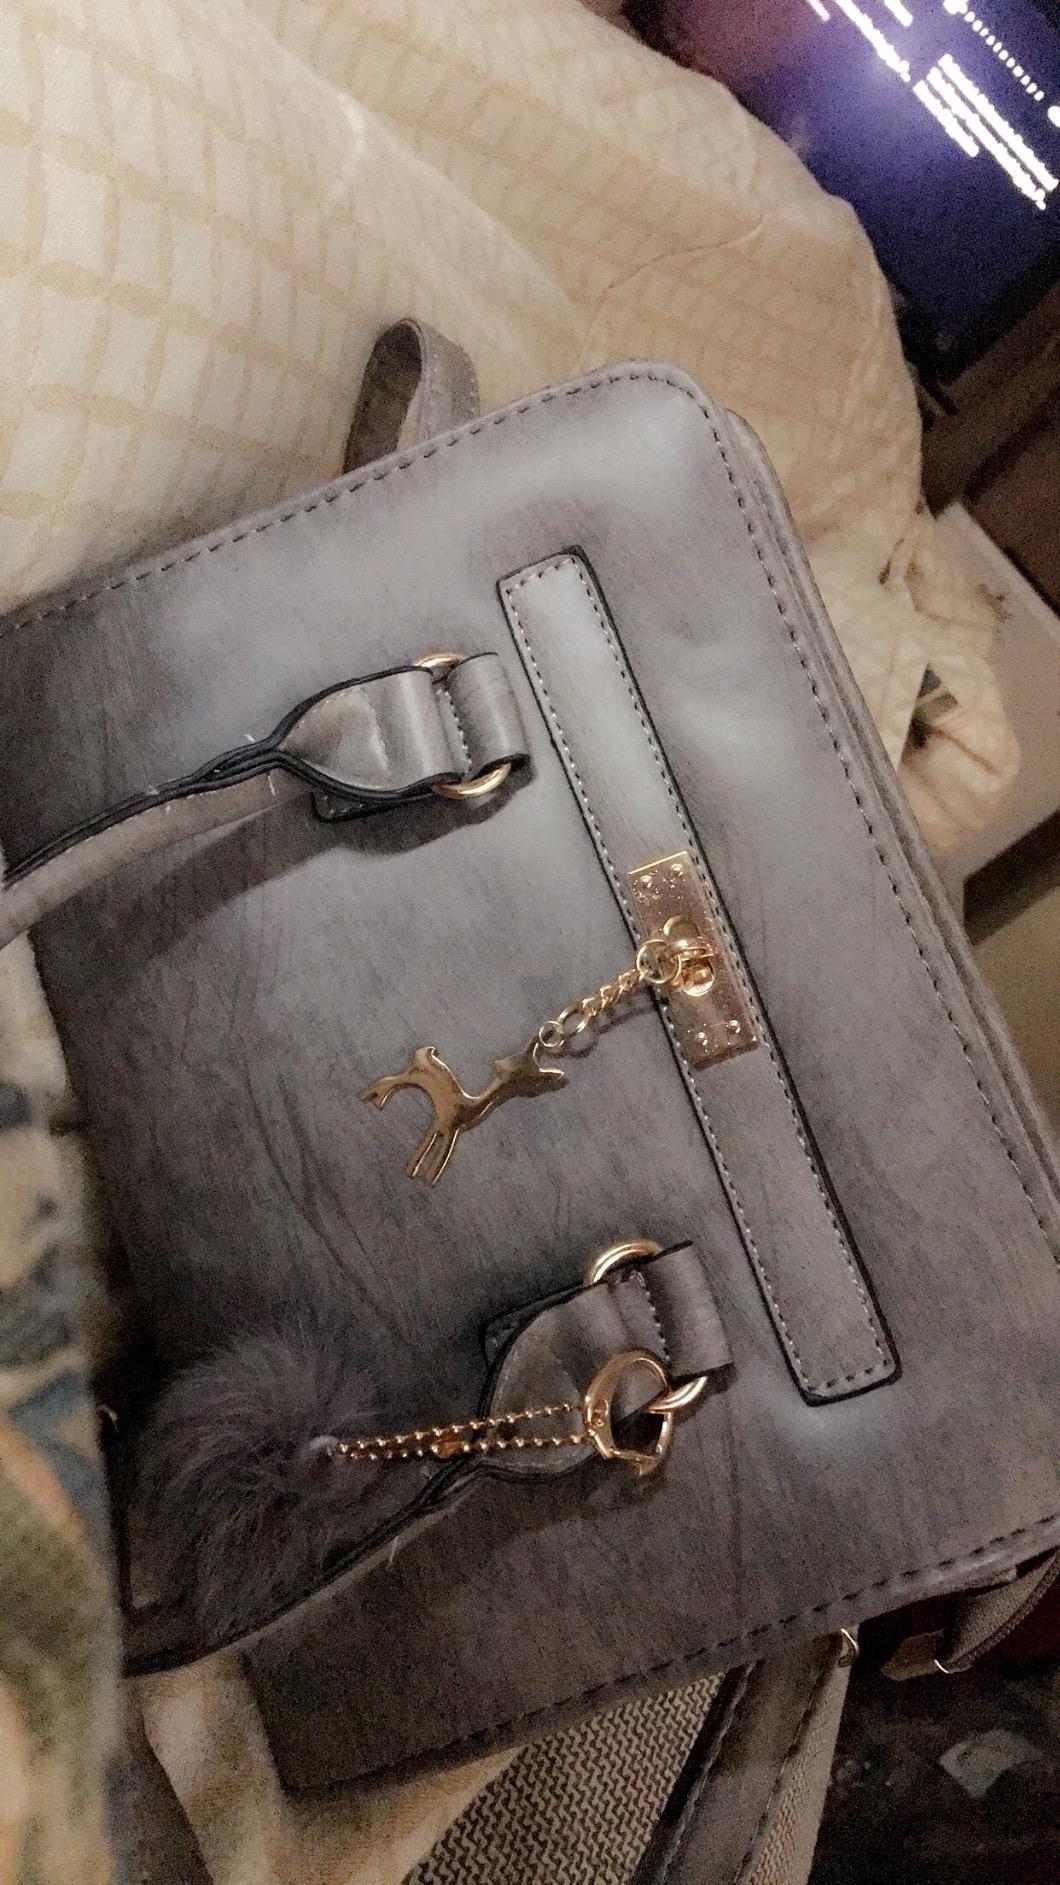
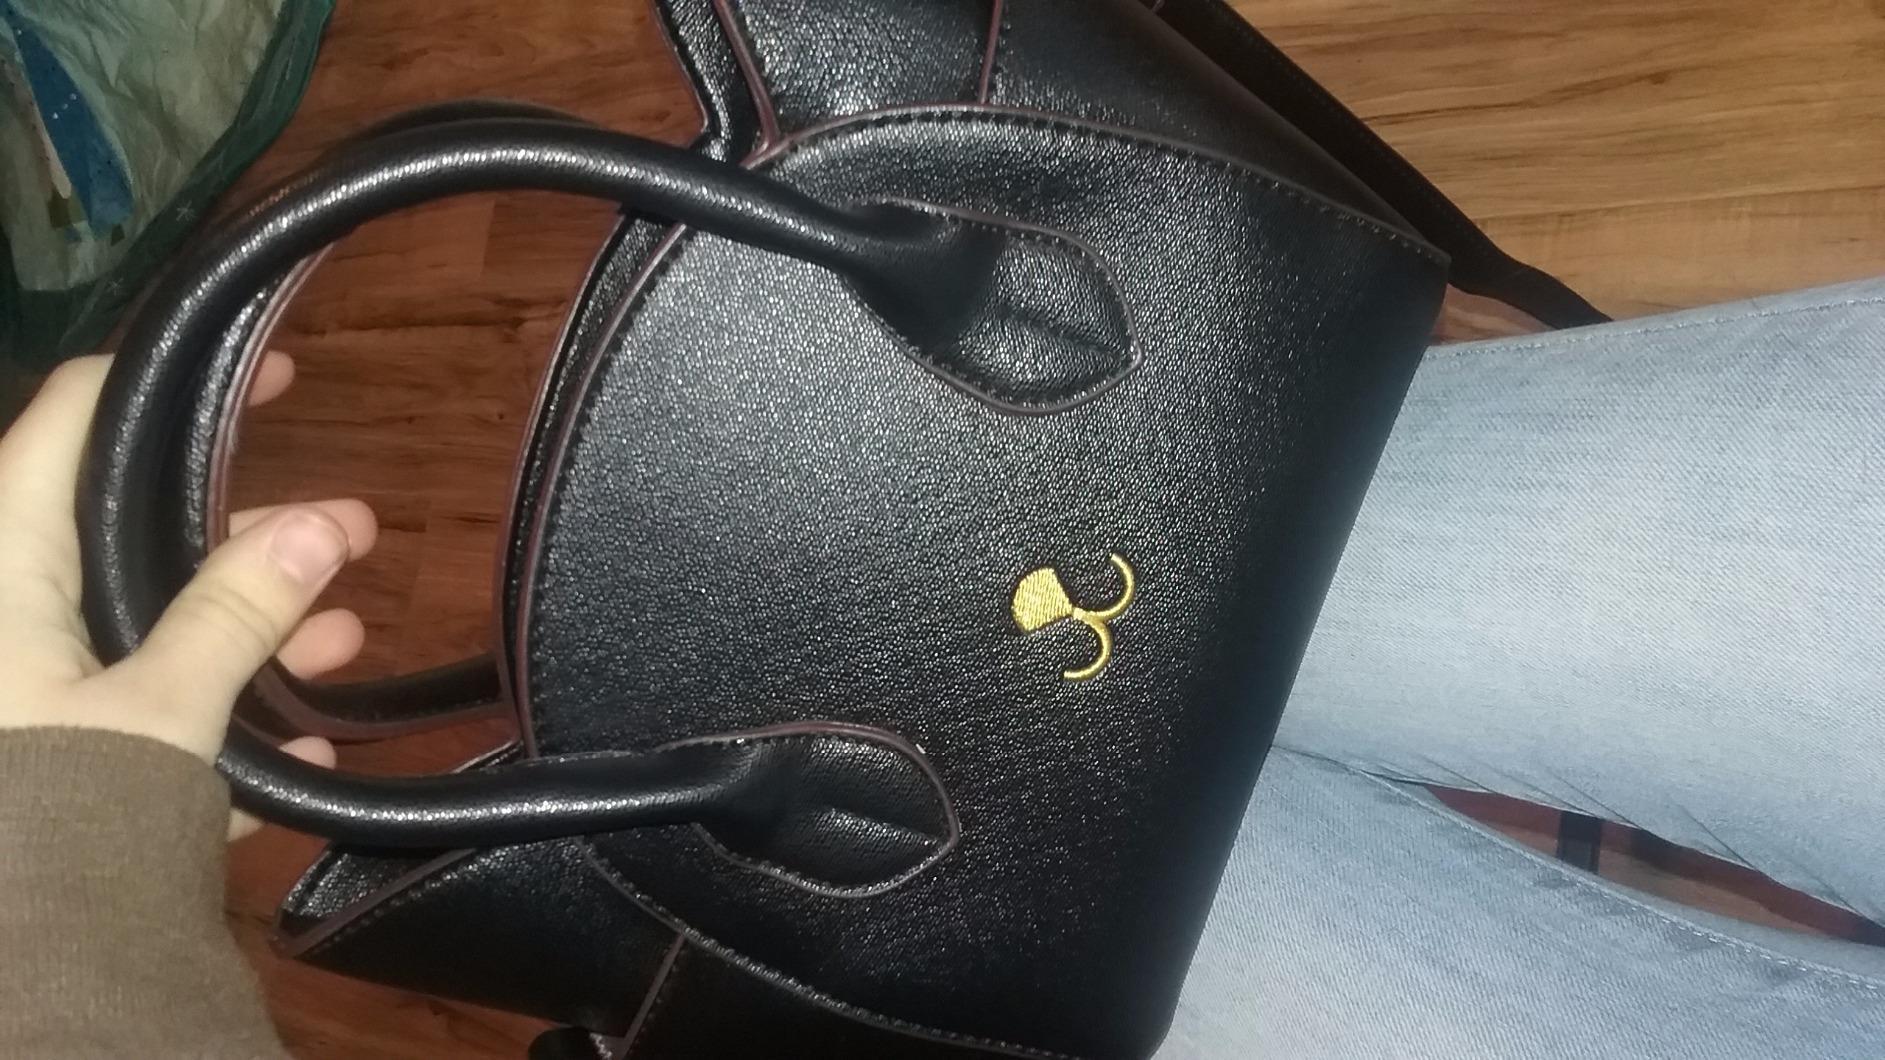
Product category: accessories_handbag
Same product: no